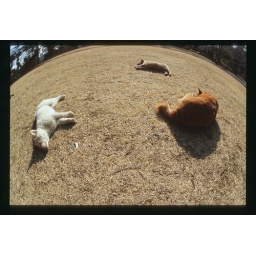
A fish eye shot of dogs sleeping in the mid-day sun; Narita, Chiba, Japan.